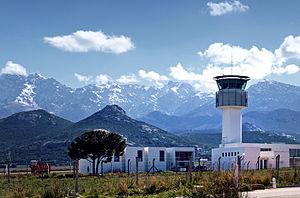
Calvi (Corsica) - Tour de contrôle de l'aéroport Sainte-Catherine. Derrière, le Capu a u Dente
Calvi est une commune française située dans la circonscription départementale de la Haute-Corse et le territoire de la collectivité de Corse. Bâtie dans le golfe du même nom, elle se trouve au nord-ouest de l'île et constitue avec l'Île-Rousse l'une des deux agglomérations majeures de Balagne.
L'aéroport de Calvi-Sainte Catherine est un aéroport international situé à environ 8 km au sud-est de Calvi en Corse avec une emprise de la partie sud du terrain sur la commune de Calenzana. Il s’étend sur une superficie de 68 ha. L’aérogare a une surface de 4 600 m² pour une capacité de traitement annuelle de 500 000 passagers. Il est géré par la Chambre de commerce et d'industrie de Bastia et de la Haute-Corse. En 2013, l'aéroport a enregistré le passage de 302 672 passagers.